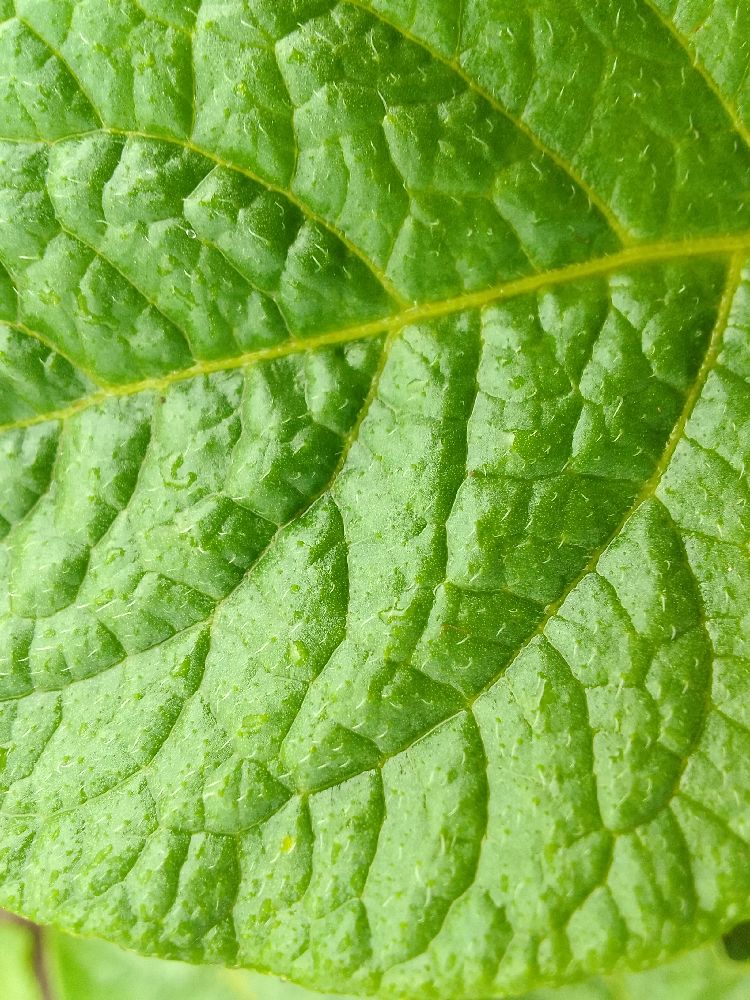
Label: Healthy